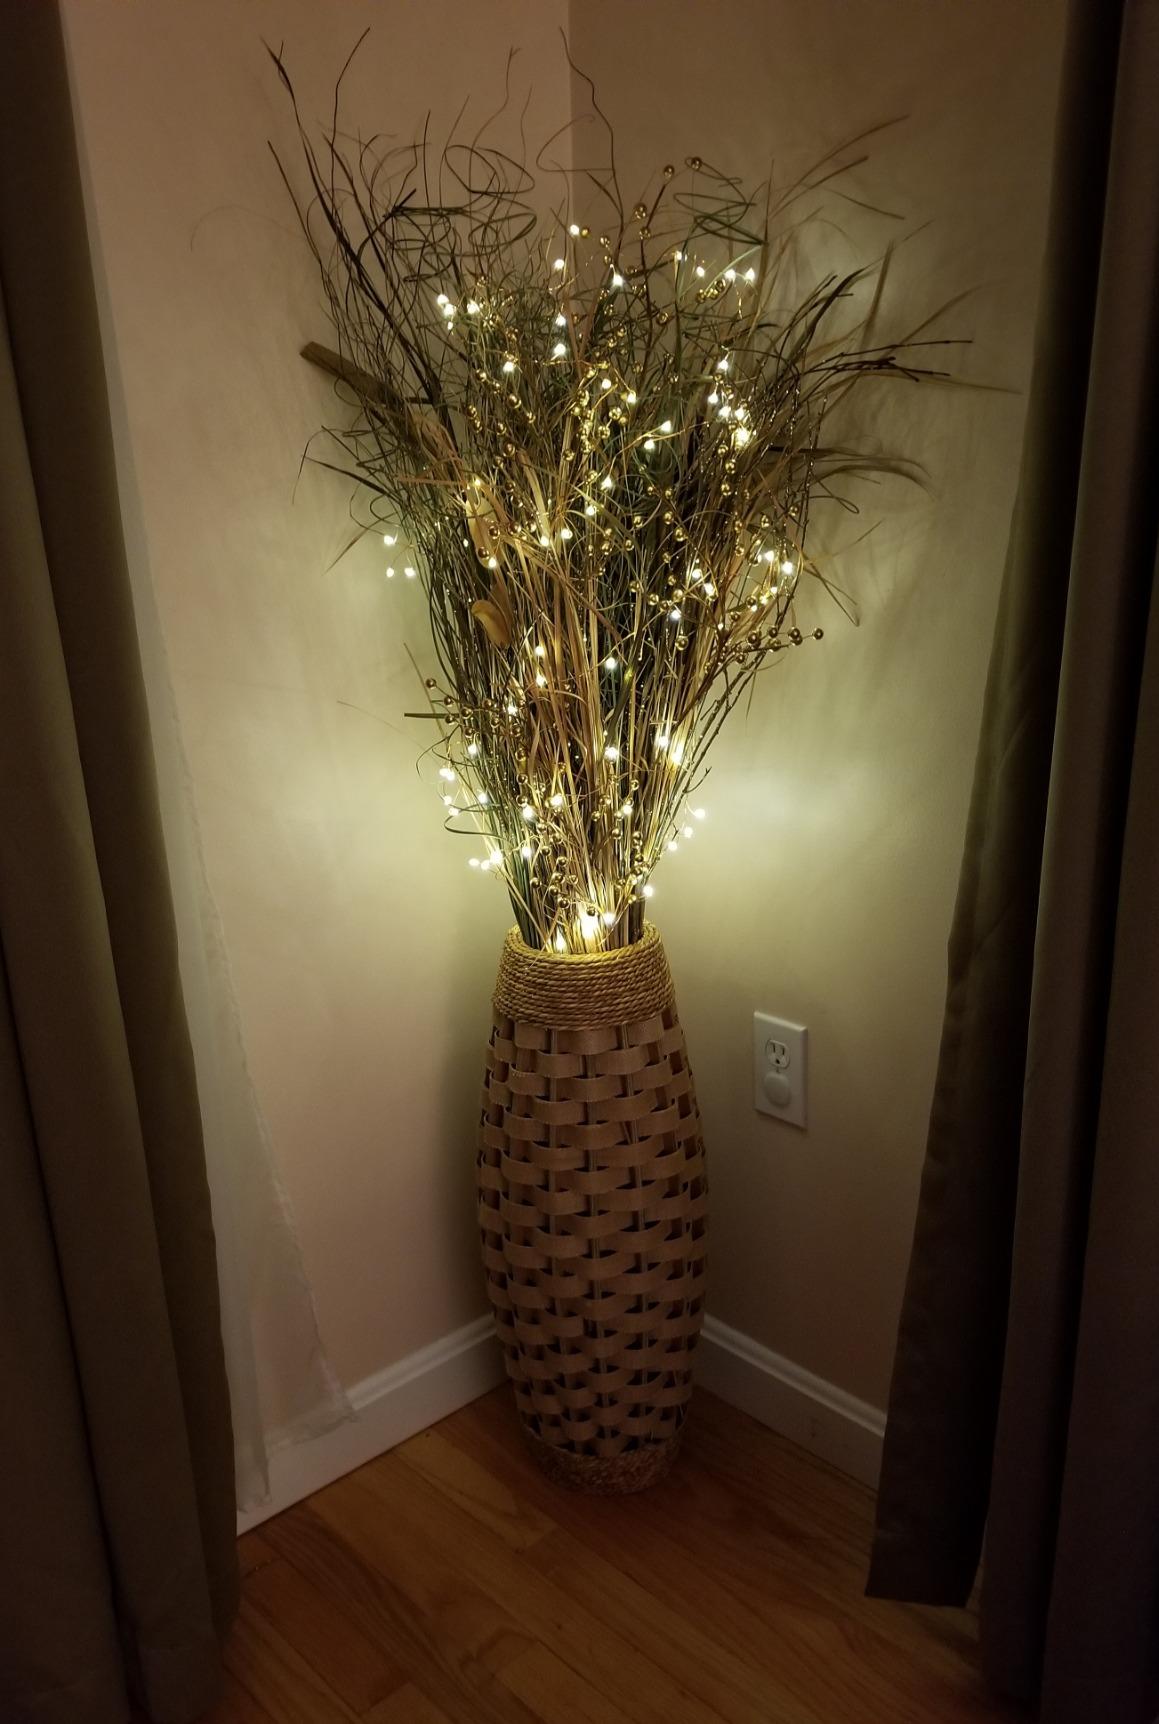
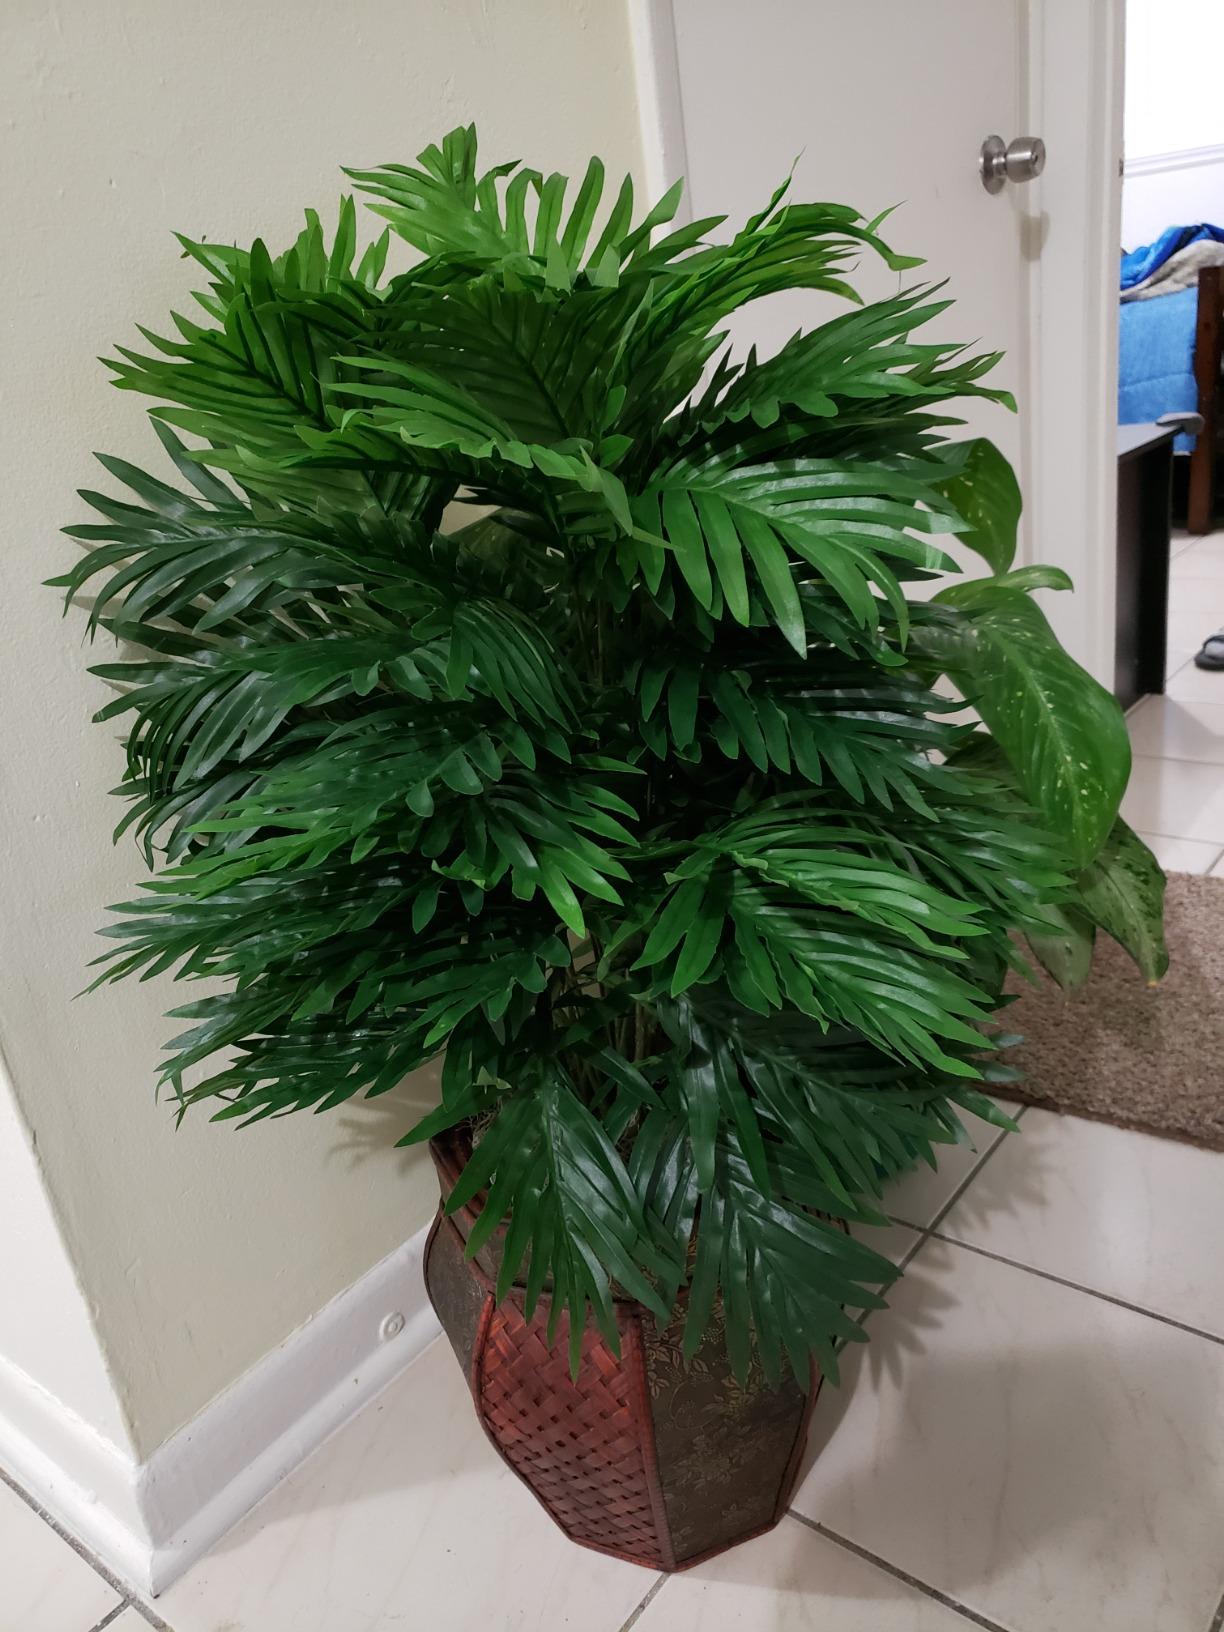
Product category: vase
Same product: no